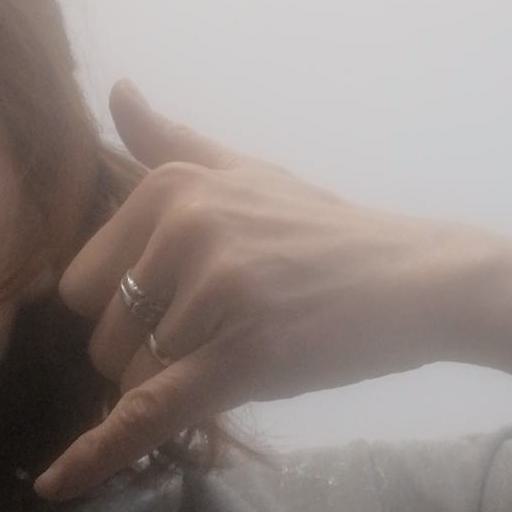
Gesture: call